History of the Jews in the United States

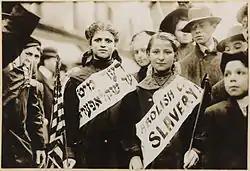
Half-length portrait of two girls wearing banners with slogan "ABOLISH CHILD SLAVERY!!" in English and Yiddish. Most likely taken during May 1, 1909 labor parade in New York City.

None of the early migratory movements assumed the significance and volume of that from Russia and neighboring countries. Between the last two decades of the nineteenth century and the first quarter of the twentieth century, there was a mass emigration of Jewish peoples from Eastern and Southern Europe. During that period, 2.8 million European Jews immigrated to the United States, with 94% of them coming from Eastern Europe. This emigration, mainly from diaspora communities in Russian Poland and other areas of the Russian Empire, began as far back as 1821, but did not become especially noteworthy until after German immigration fell off in 1870. Though nearly 50,000 Russian, Polish, Galician, and Romanian Jews went to the United States during the succeeding decade, it was not until the pogroms, anti-Jewish riots in Russia, of the early 1880s, that the immigration assumed extraordinary proportions. From Russia alone the emigration rose from an annual average of 4,100 in the decade 1871–80 to an annual average of 20,700 in the decade 1881–90. Antisemitism and official measures of persecution over the past century combined with the desire for economic freedom and opportunity have motivated a continuing flow of Jewish immigrants from Russia and Central Europe over the past century.